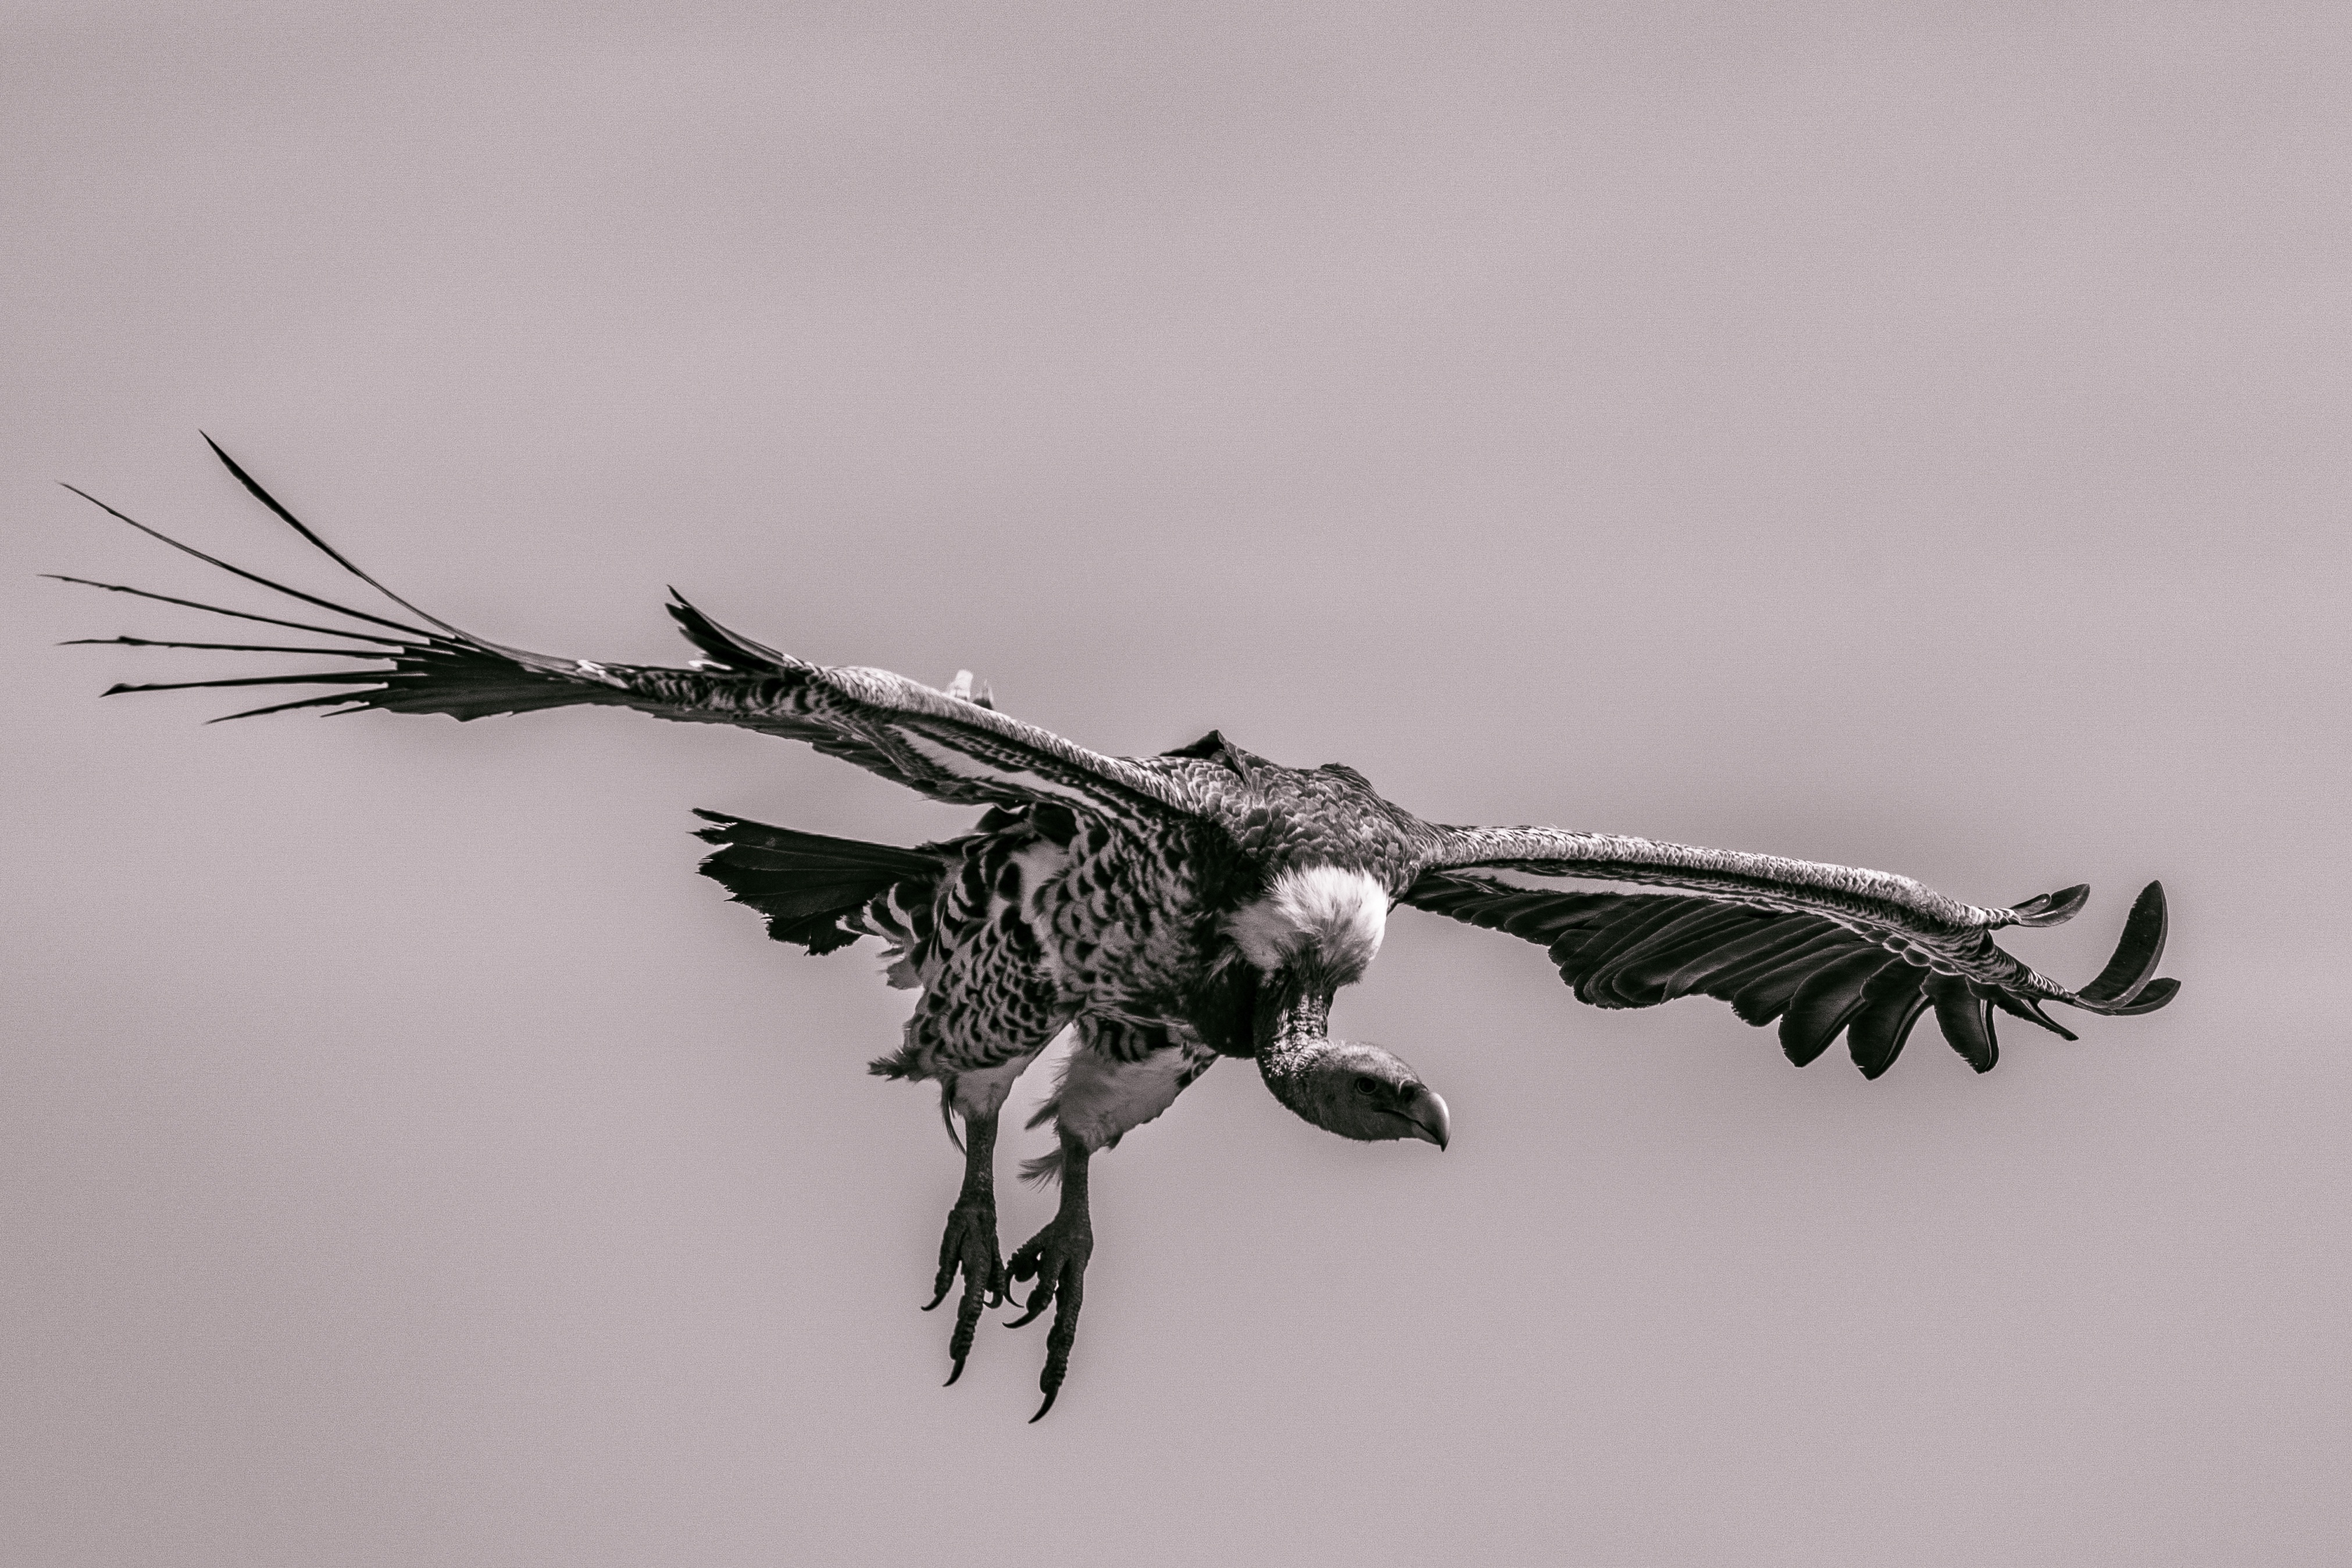
bird, sky, beak, wing, falconiformes, art, sculpture, bird of prey, accipitriformes, twig, tail, creative arts, feather, monochrome photography, accipitridae, monochrome, visual arts, metal, wildlife, macro photography, still life photography, eagle, flight